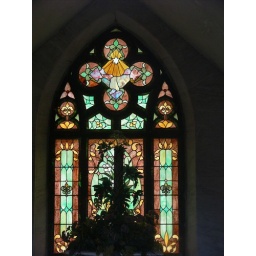
The stained glass window in one of the Watkins mausoleums, through the window of the door.